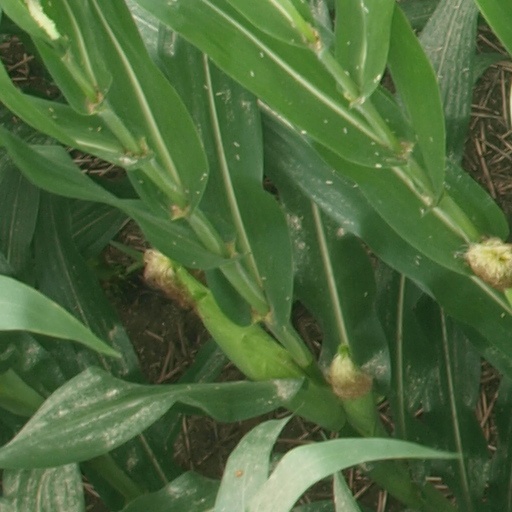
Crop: maize; corn